Diyarbakır

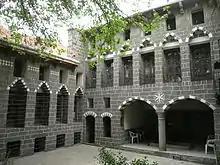
Interior of the Cahit Sıtkı Tarancı Museum, an example of Diyarbakır's historic domestic architecture, built in local dark basalt

The core of Diyarbakır is surrounded by an almost intact set of high walls of black basalt forming a circle around the old city. There are four gates into the old city and 82 watch-towers on the walls, which were built in antiquity and restored and extended by the Roman emperor Constantius II in 349. The area inside the walls is known as the Sur district; before its recent demolition and redevelopment this district had 599 registered historical buildings. Nearby is Karaca Dağ.